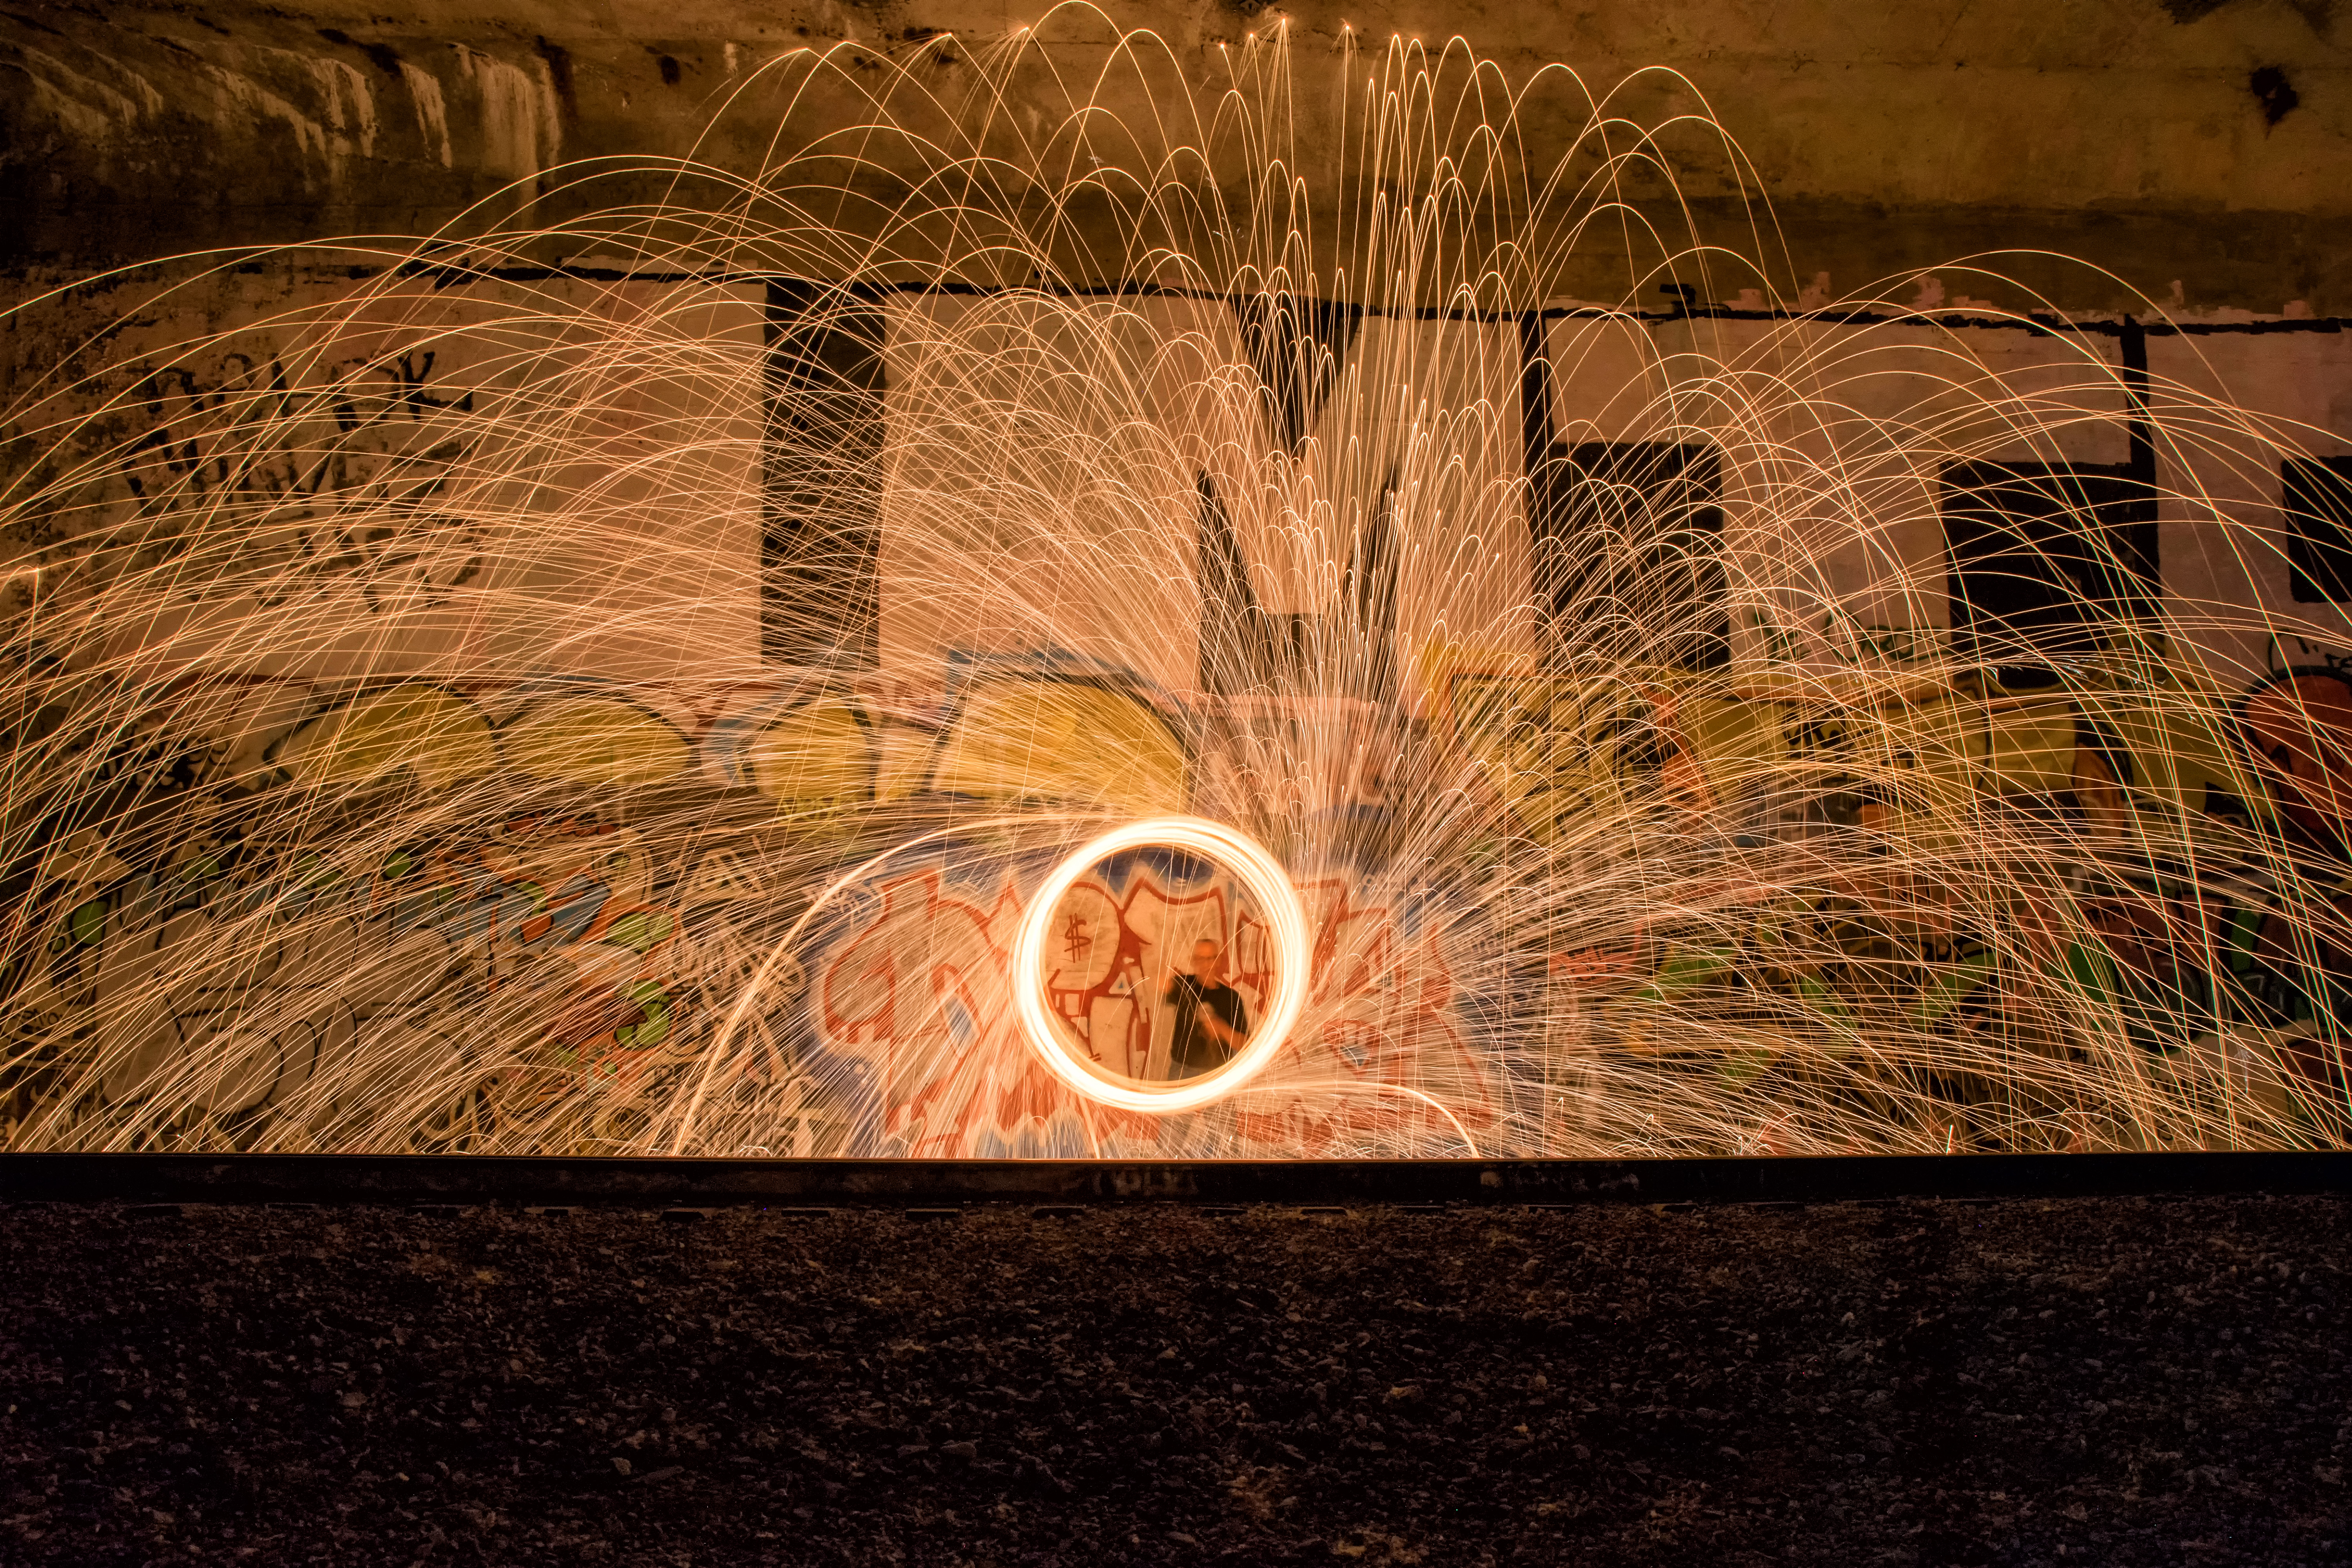
light, wood, night, sunlight, texture, leaf, darkness, painting, art, canada, nuit, peinture, quebec, sherbrooke, lumineuse